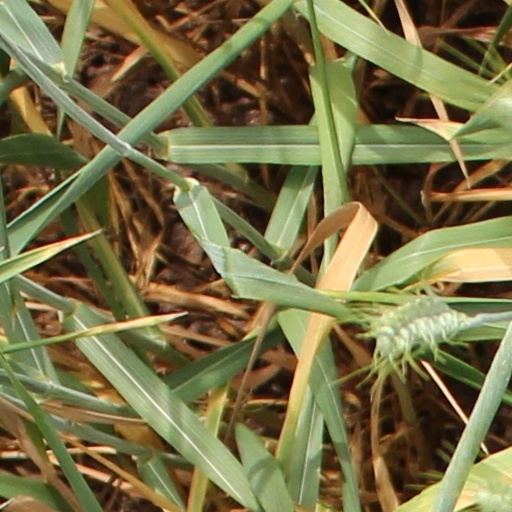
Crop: wheat